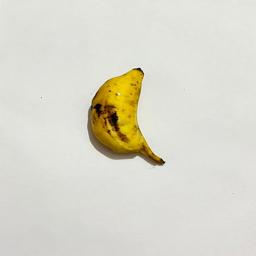
Ripeness: Ripe